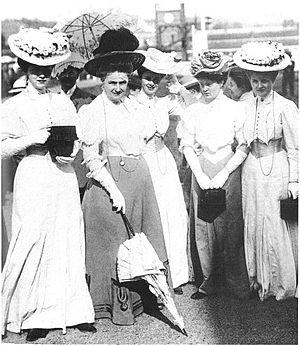
Cette page compile les familles comtales, qu'elles soient éteintes ou non, de la noblesse autrichienne. Le style employé pour s'adresser aux membres des-dites famille étant l'allemand Erlaucht. On peut également user de Gräfliche Gnaden.
Historiquement, la noblesse autrichienne constituait la classe privilégiée de l’Empire. Le système de la noblesse autrichienne est très proche de celui qui eut cours en Allemagne en raison de leur origine commune dans la noblesse du Saint-Empire. La noblesse a été officiellement abolie à la chute de l’Empire austro-hongrois en 1919. Les anciennes familles nobles et leurs descendants font toujours partie de la société autrichienne contemporaine mais ne disposent plus des privilèges qui furent les leurs.